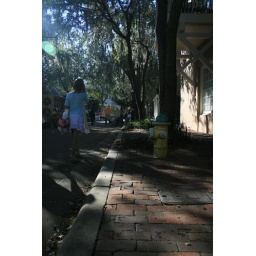
I like this one because of the girl walking in the shot.